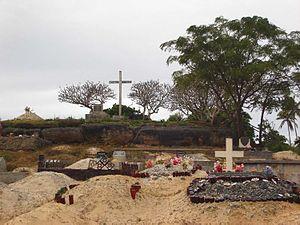
Samuelio Fatafehi Laufilitonga, né le 24 août 1797 et décédé le 9 décembre 1865, fut le 39ᵉ et dernier chef suprême des Tonga de 1827 à 1865.
Samuelio Fatafehi Laufilitonga, né le 24 août 1797 et décédé le 9 décembre 1865, fut le 39ᵉ et dernier chef suprême des Tonga de 1827 à 1865.